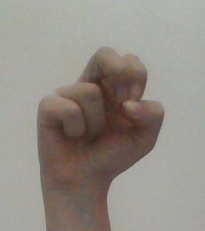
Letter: gaaf